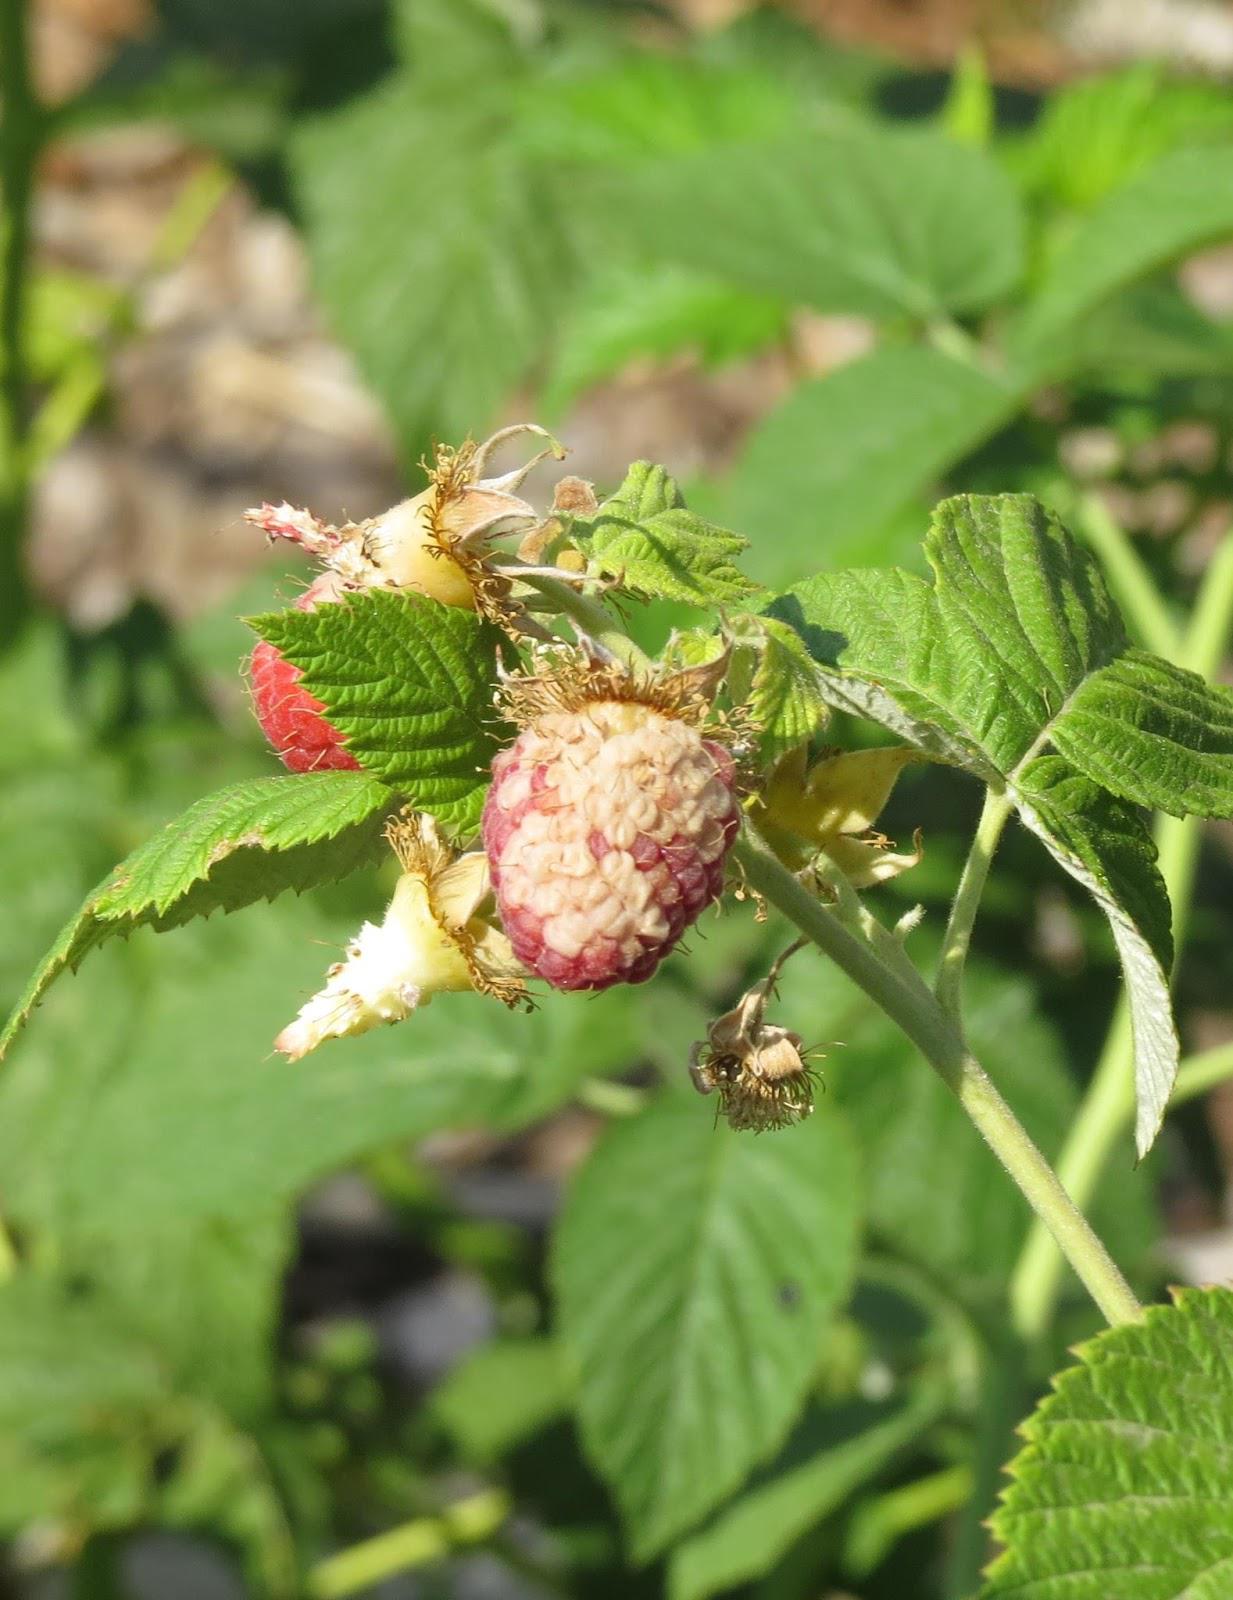
Plant: Raspberry
Disease: raspberry gray mold